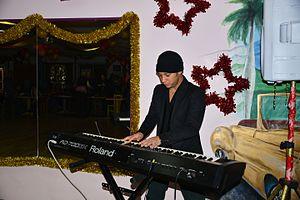
Maikel Blanco Cuevas au Cuba Tropicana à La Rochelle en janvier 2013. Maikel Blanco au clavier. Soirée dansante au Cuba Tropicana en l’ honneur de Maikel Blanco Cuevas (Maykel Blanco) venu en France pour la présentation de son nouvel album «
Maykel Blanco Cuevas est un auteur-compositeur, arrangeur, directeur musical et musicien cubain, né le 21 janvier 1982 à La Havane.